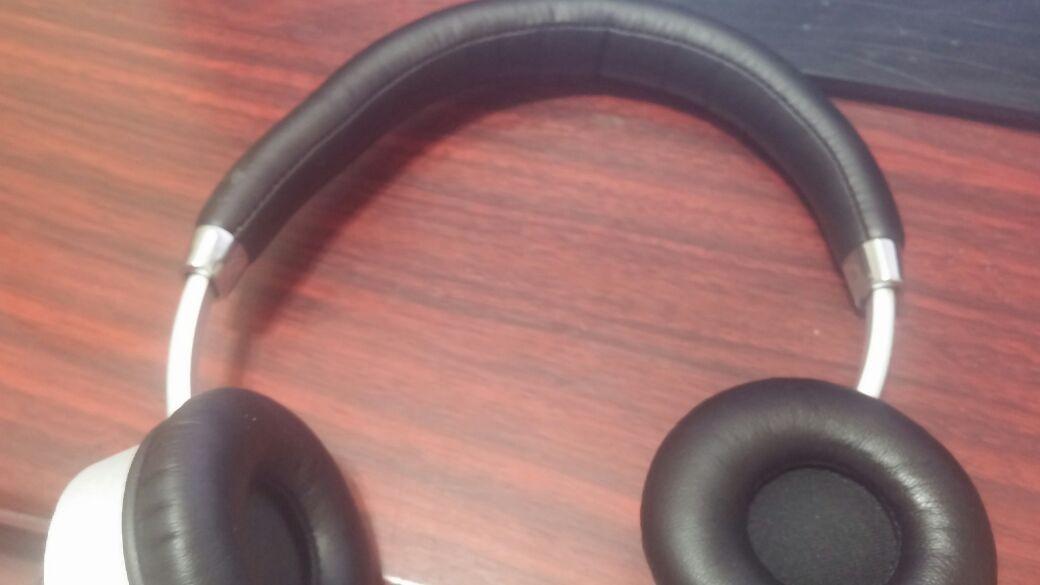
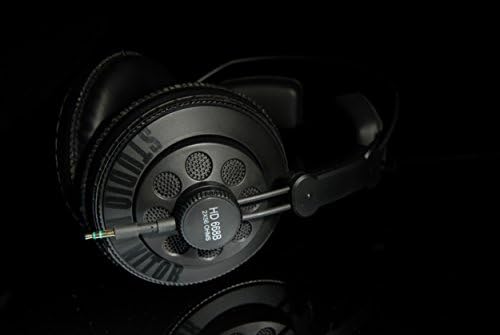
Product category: headphones
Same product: no